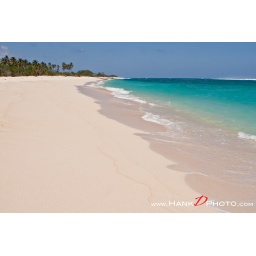
Pink sand beach in Sumba, Nusa Tengara, Indonesia.